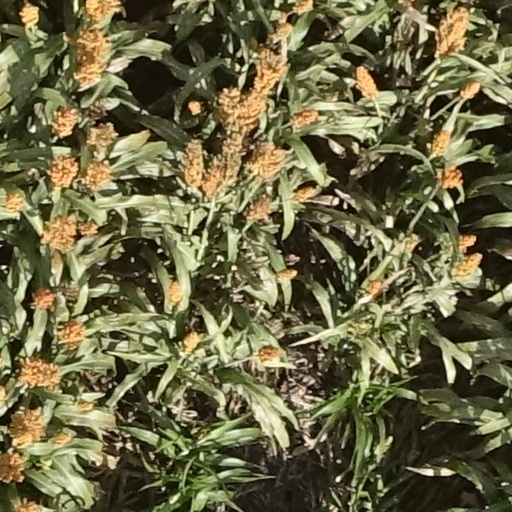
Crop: sorghum